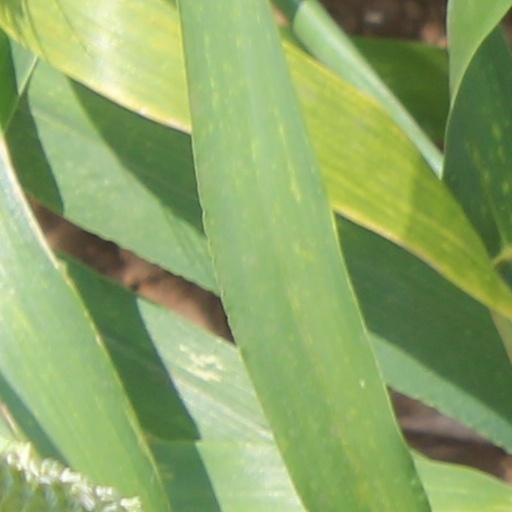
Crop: wheat